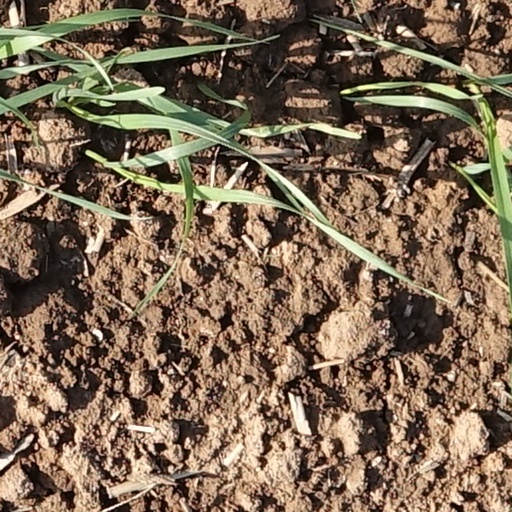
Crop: wheat